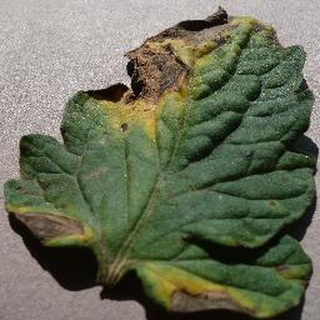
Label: tomato_early_blight